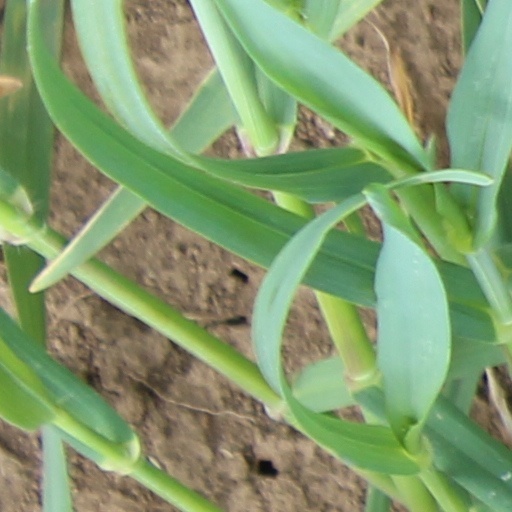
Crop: wheat